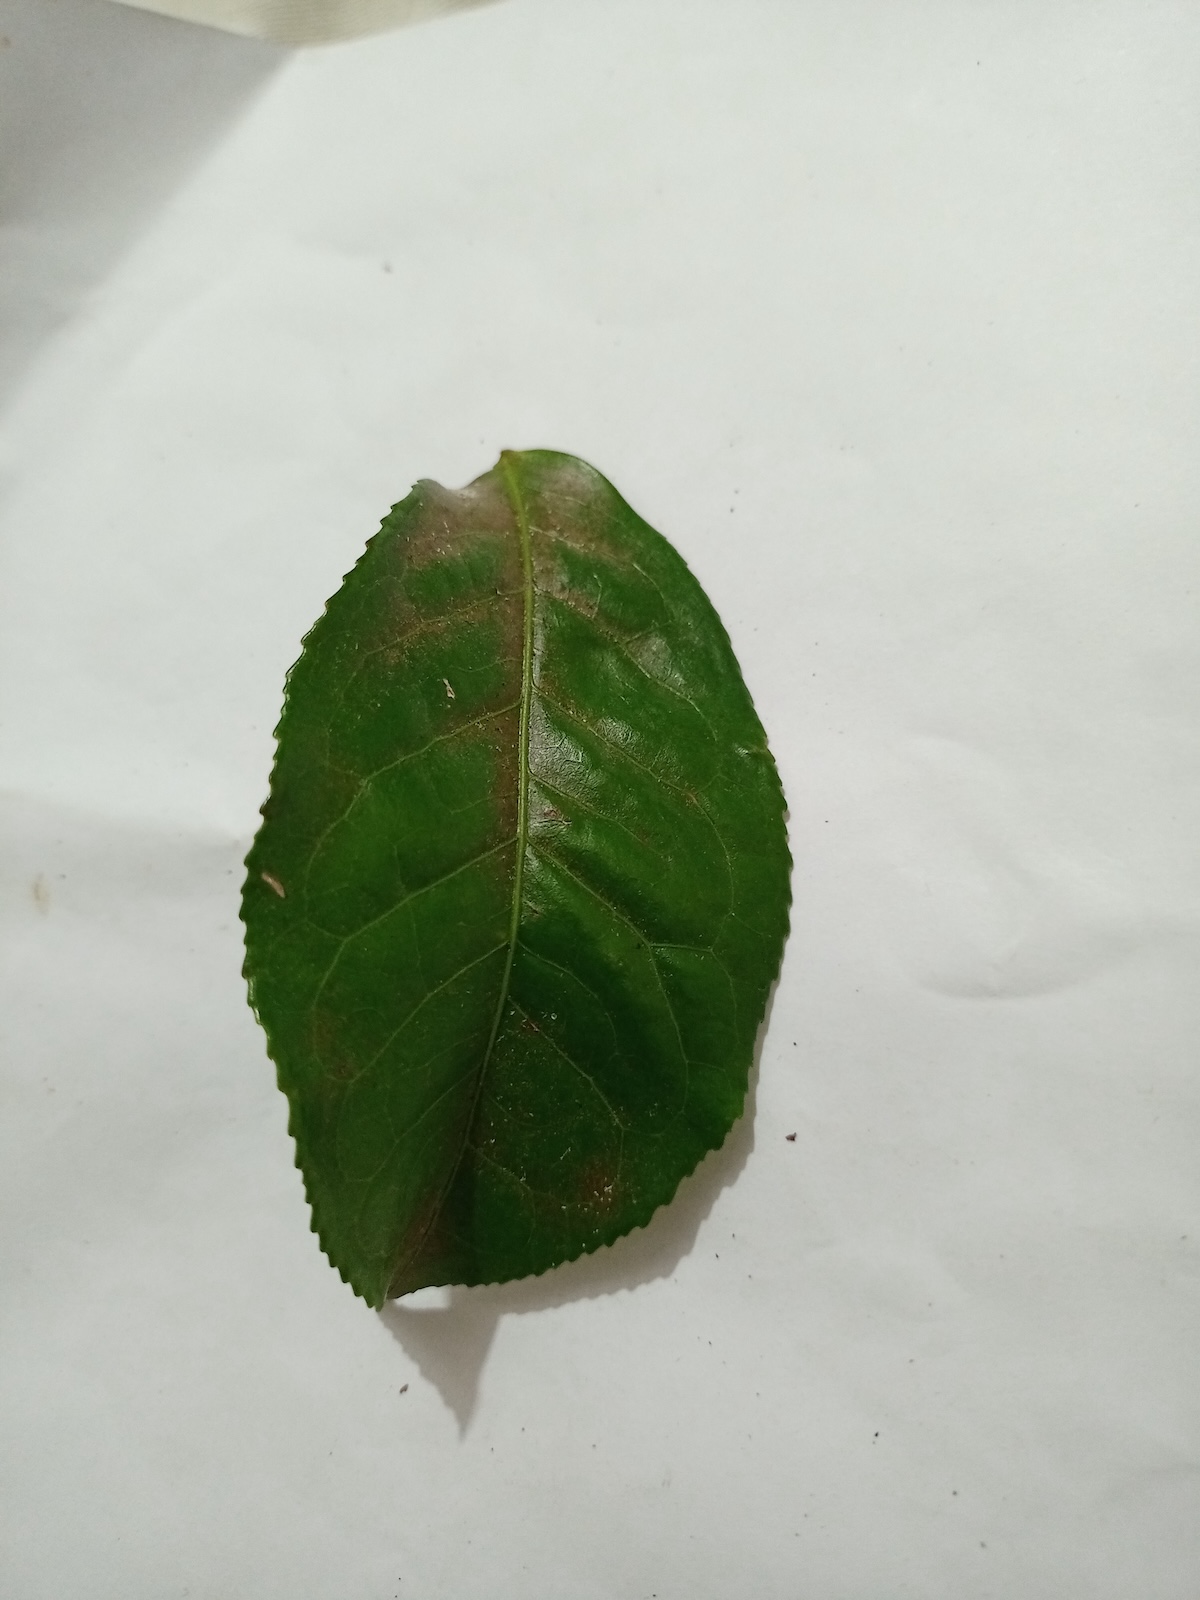
Label: Red spider